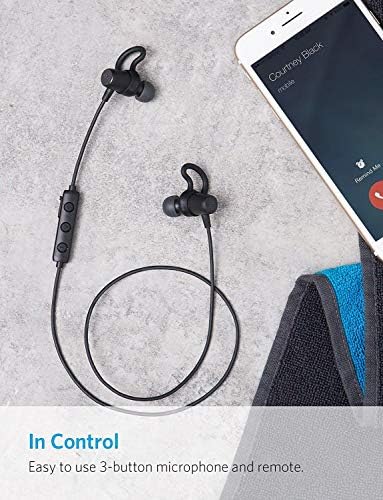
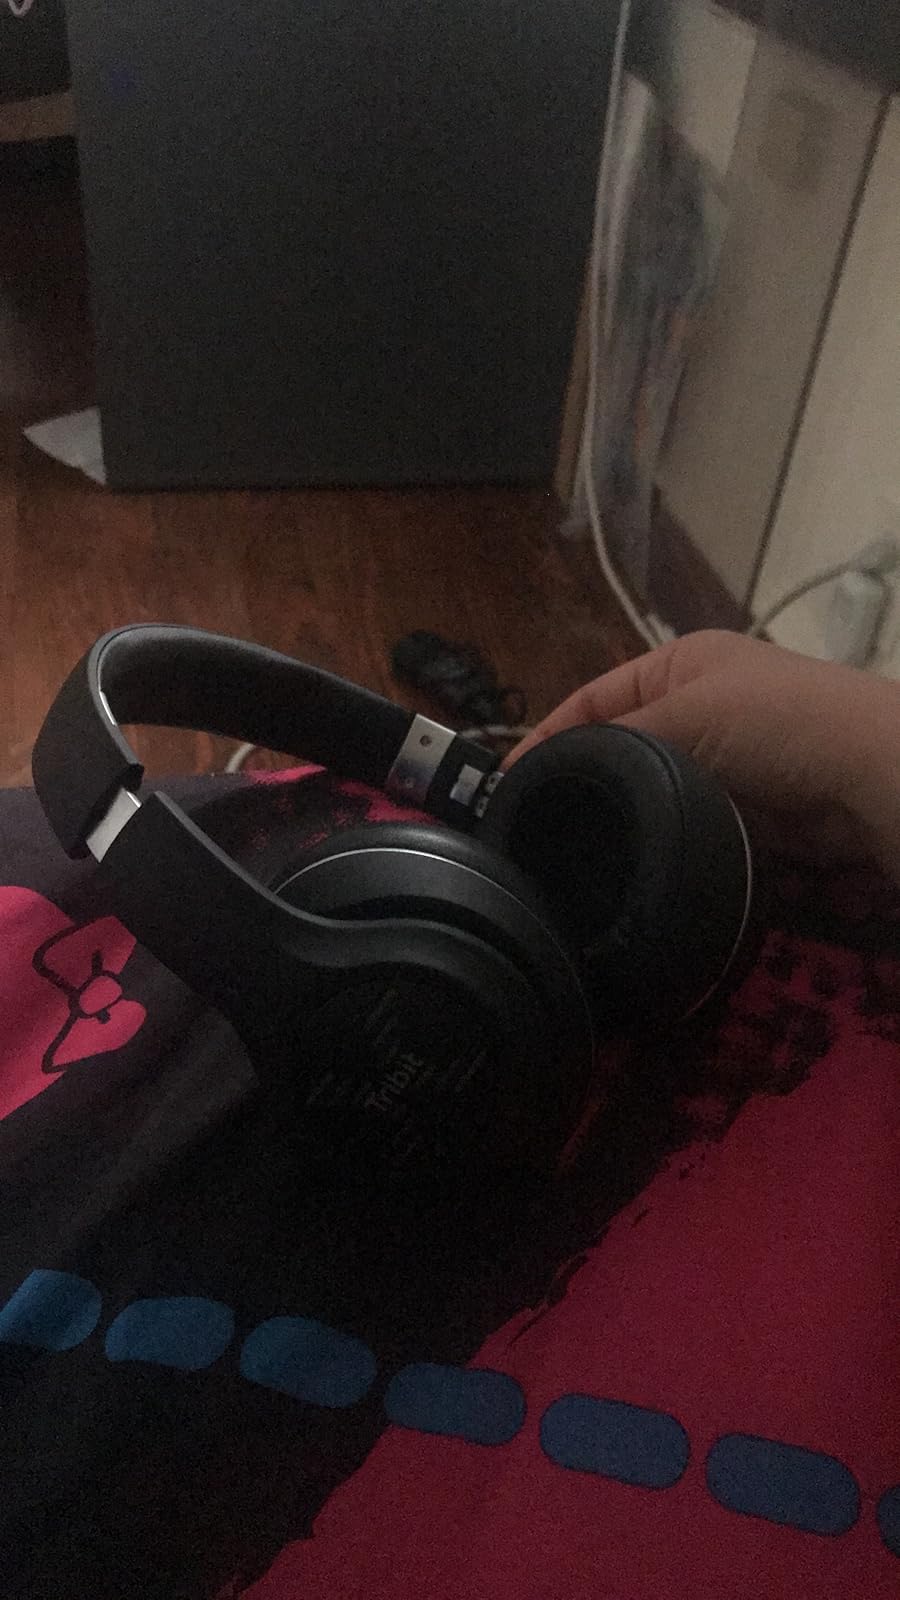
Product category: headphones
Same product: no